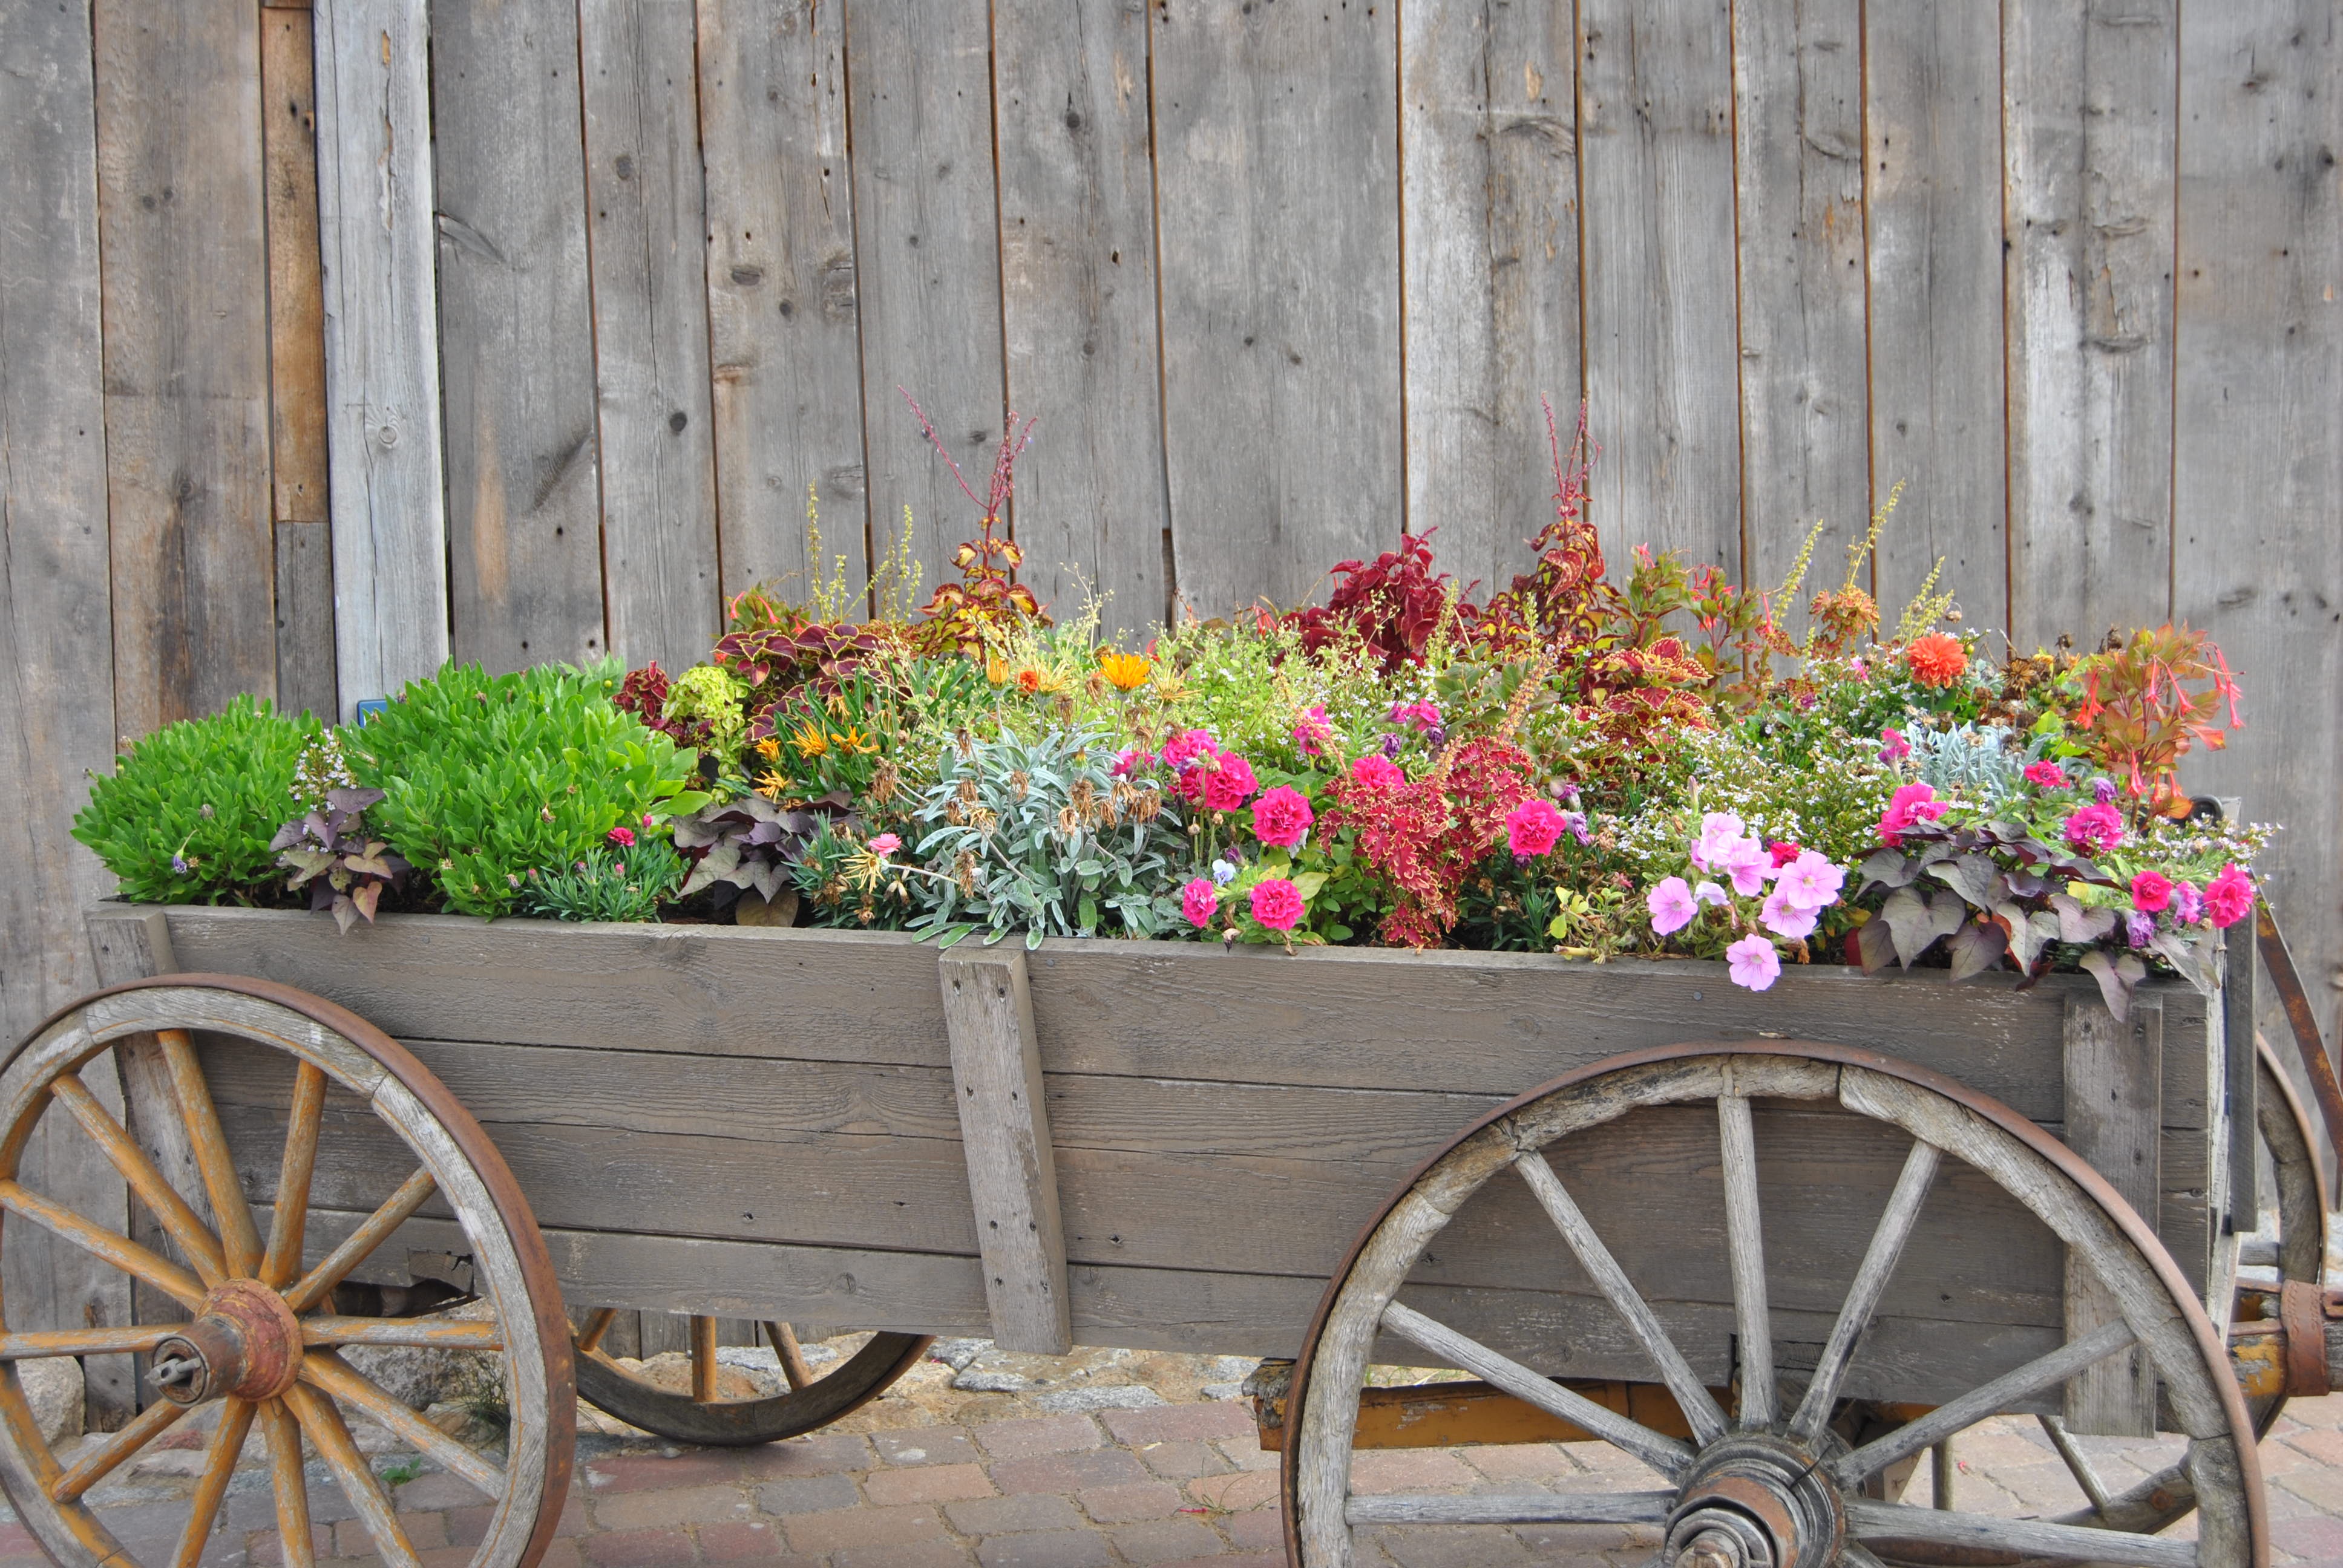
landscape, farm, cart, flower, window, vehicle, autumn, garden, deco, carriage, yard, dare